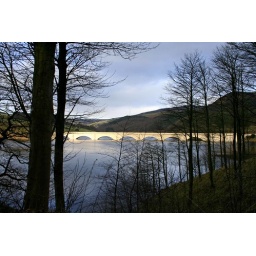
The bridge almost looks white against the dark background.